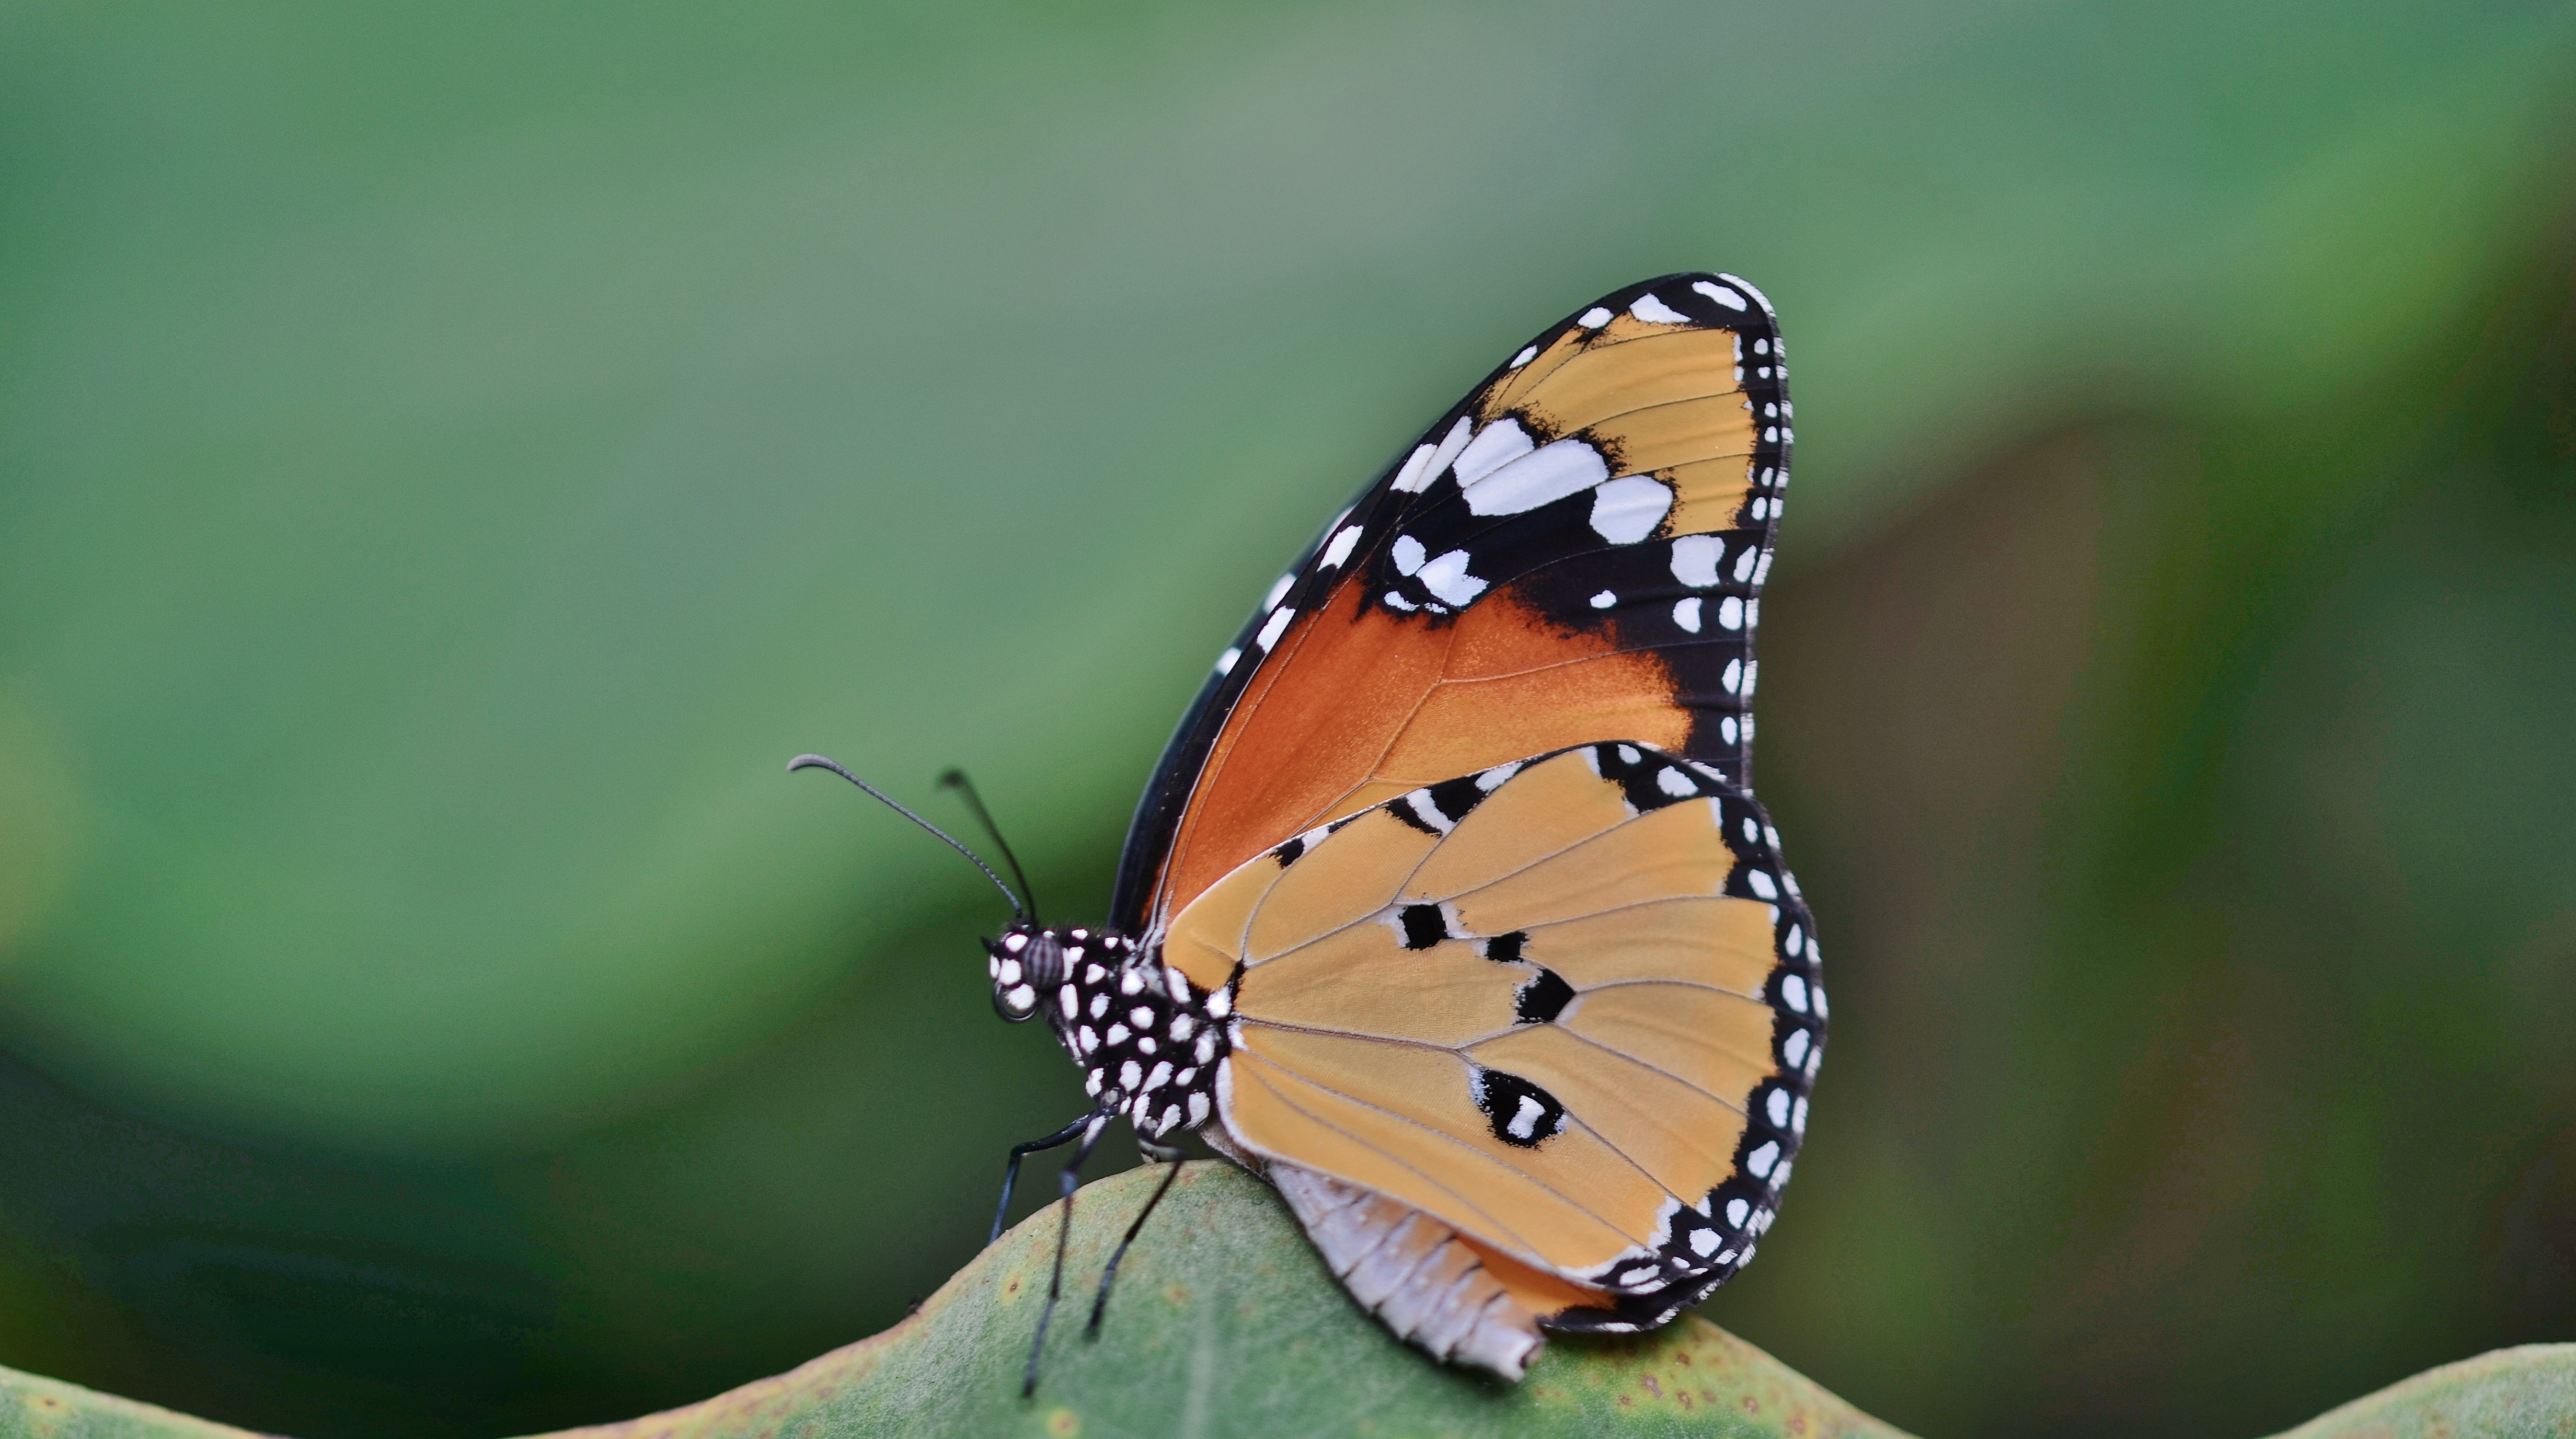
nature, wing, photography, flower, animal, wildlife, green, insect, macro, butterfly, yellow, fauna, invertebrate, close up, monarch butterfly, pupa, larva, macro photography, organism, arthropod, cocoon, pollinator, plant stem, moths and butterflies, lycaenid, brush footed butterfly, colias